Cerameicus Painter

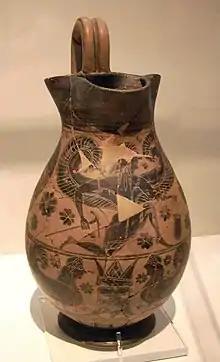
"Olpe"; upper zone: winged youth (Aristaios) between lions, lower zone: sirens, panther and lotus flowers; "circa" 600 BC; National Museum, Athens

The Cerameicus Painter (also Kerameikos Painter) was one of the first Attic black-figure vase painters. He was active around 600 BC.